312 and 314 East 53rd Street

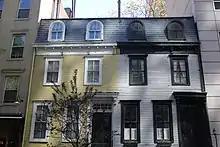
From left to right: 314 and 312 East 53rd Street

312 and 314 East 53rd Street are two wooden row houses on 53rd Street, between First Avenue and Second Avenue, in the Turtle Bay neighborhood of Manhattan in New York City. The row houses were designed by Robert and James Cunningham with French Second Empire and Italianate details. The houses are two of seven remaining wooden houses on the East Side of Manhattan north of 23rd Street.